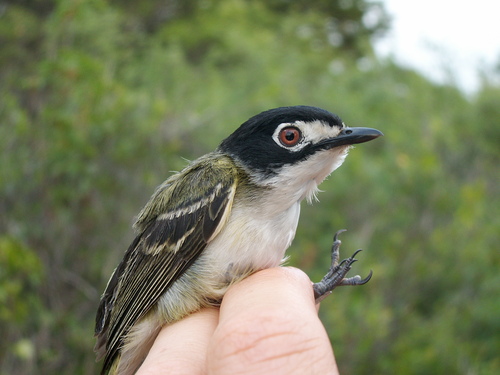
an interesting bird with wide brown eyes and white supercilious, white wing bars on black wings.
this bird is white and black and has a long, pointy beak.
this is a bird with a white belly, a, yellow and black wing and a brown eye.
a very small bird with a while eyering surround by black on it crown to the nape, this bird has a predominately white breast and black, white and yellow hues on the wings with dominant wingbars of white.
a bird with a white belly, green back and wings tipped with black, having a black head with a white stripe eye to beak and red eyes.
this particular bird has a white belly and breasts with a black bill and red eye rings
this bird has wings that are black and has a white belly
this bird is black with white and has a long, pointy beak.
this bird is white, black and yellow in color, and has a black beak.
black head with white markings on eyes, white stomach and green wings.
Species: Black Capped Vireo